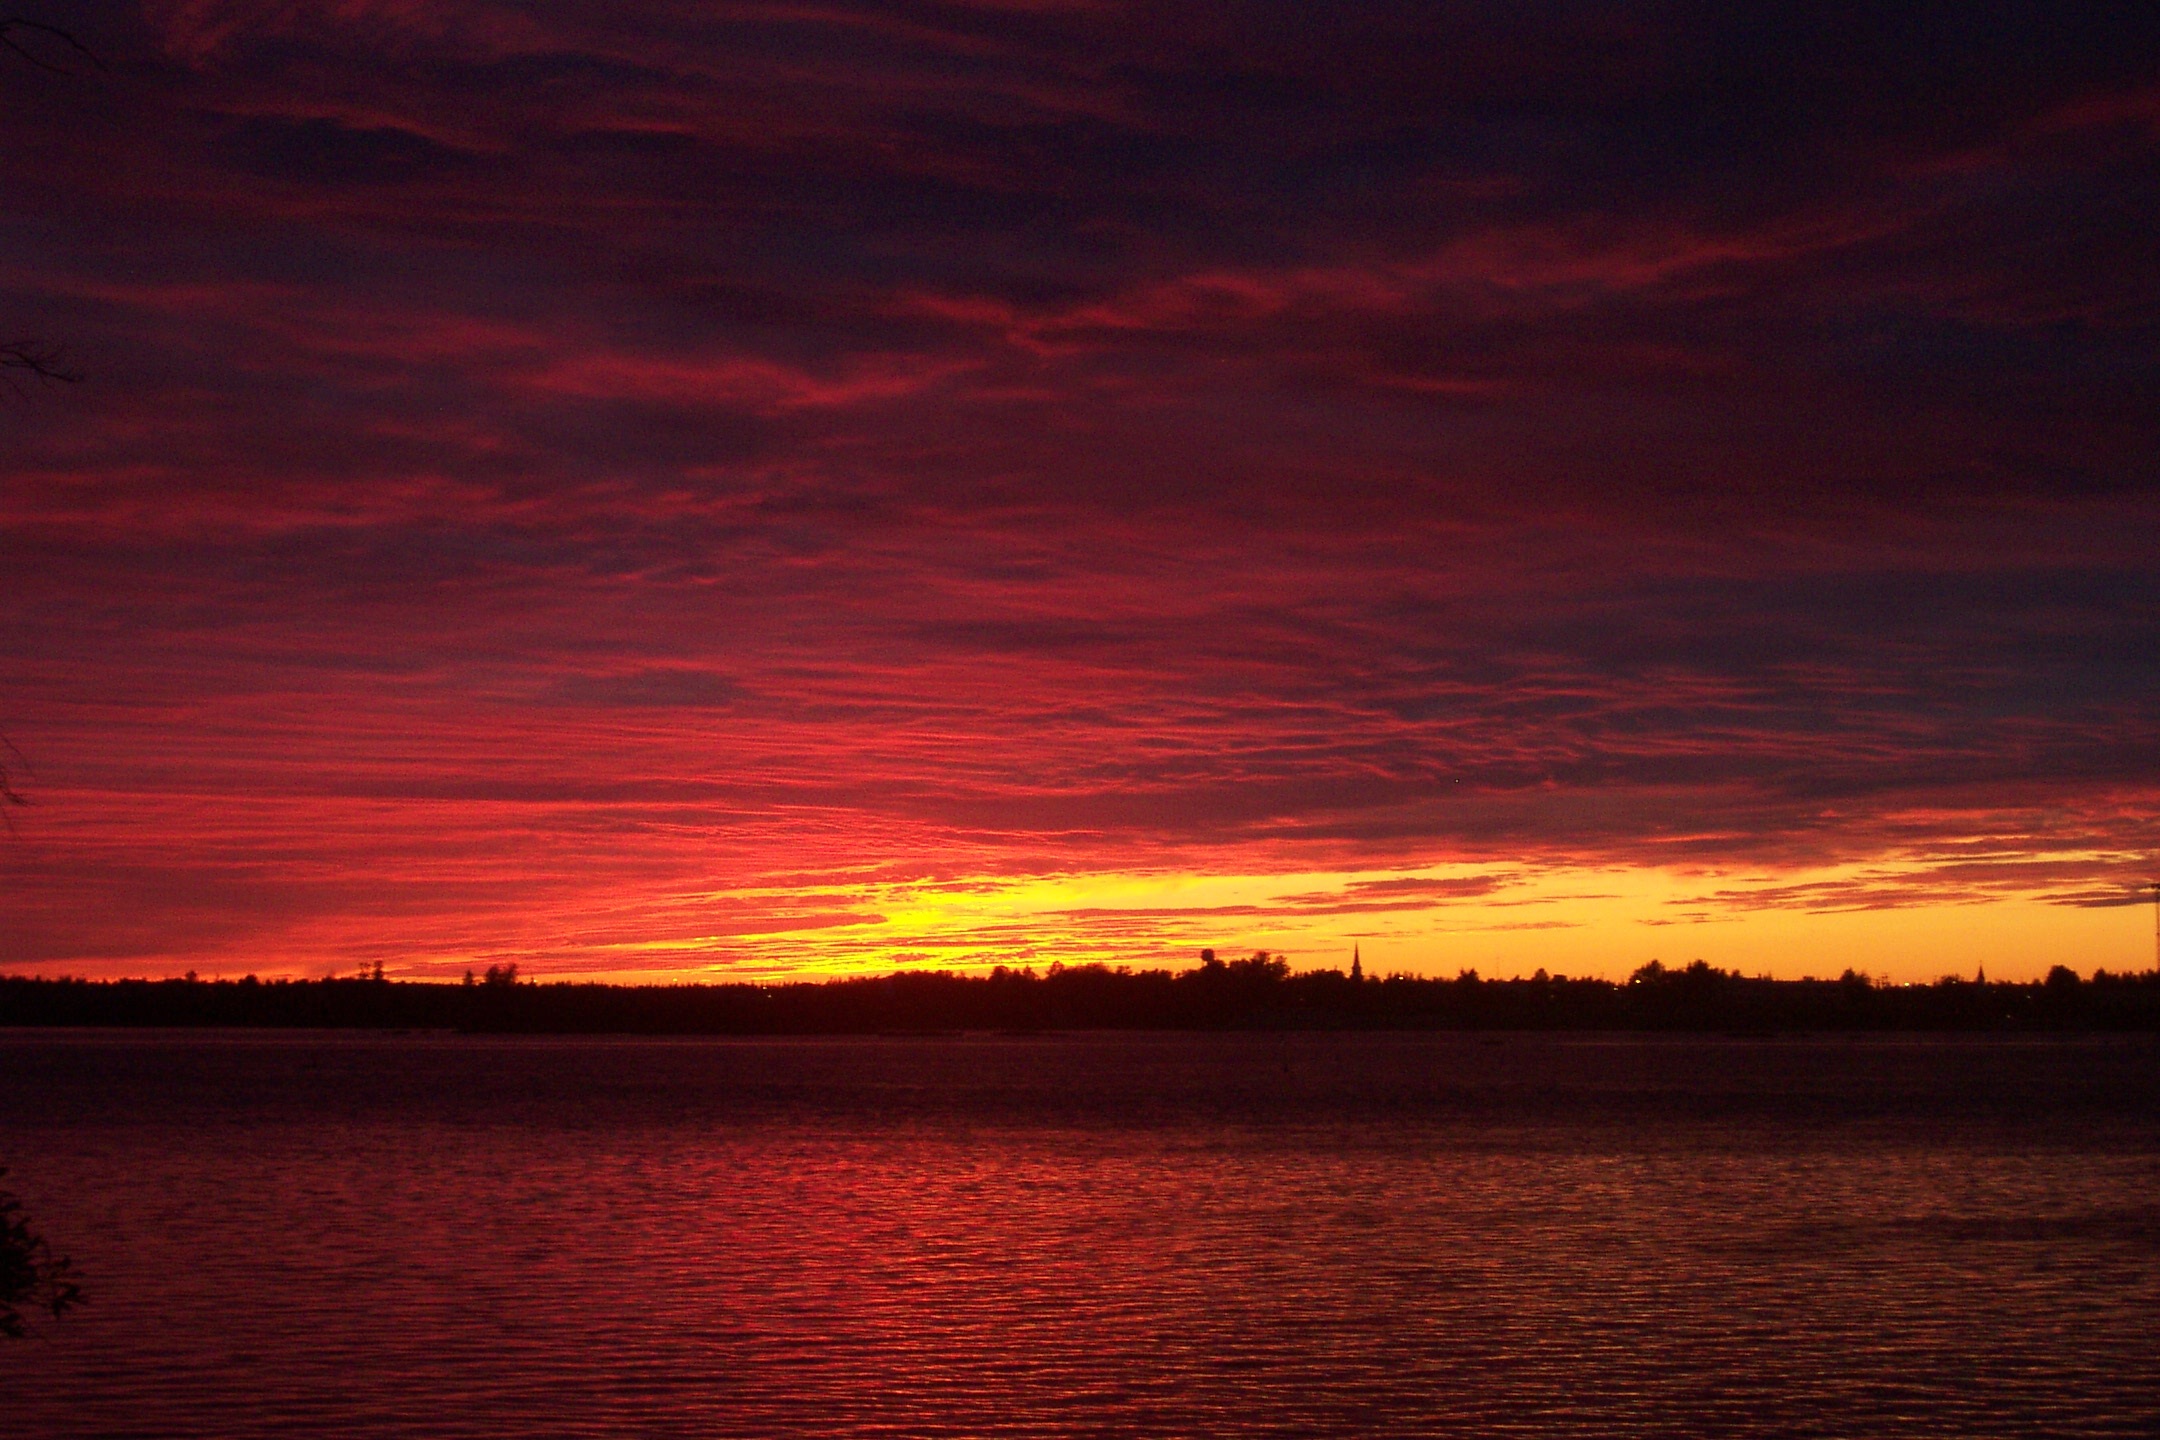
landscape, water, nature, horizon, light, cloud, sky, sun, sunrise, sunset, night, sunlight, morning, lake, dawn, atmosphere, river, dark, dusk, evening, reflection, red, calm, reservoir, set, waters, afterglow, atmosphere of earth, computer wallpaper, red sky at morning